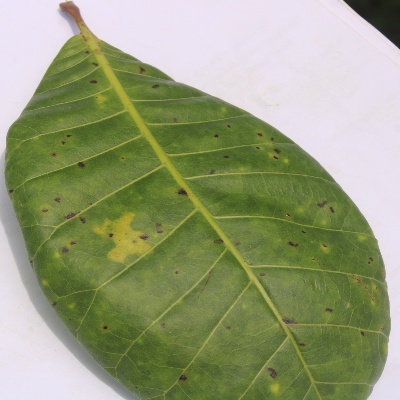
Crop: Cashew
Condition: anthracnose